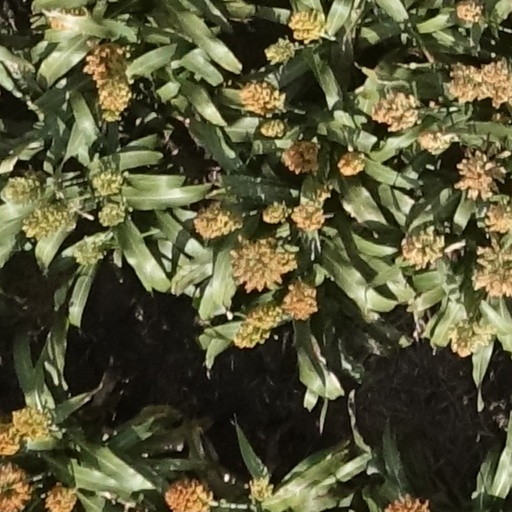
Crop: sorghum